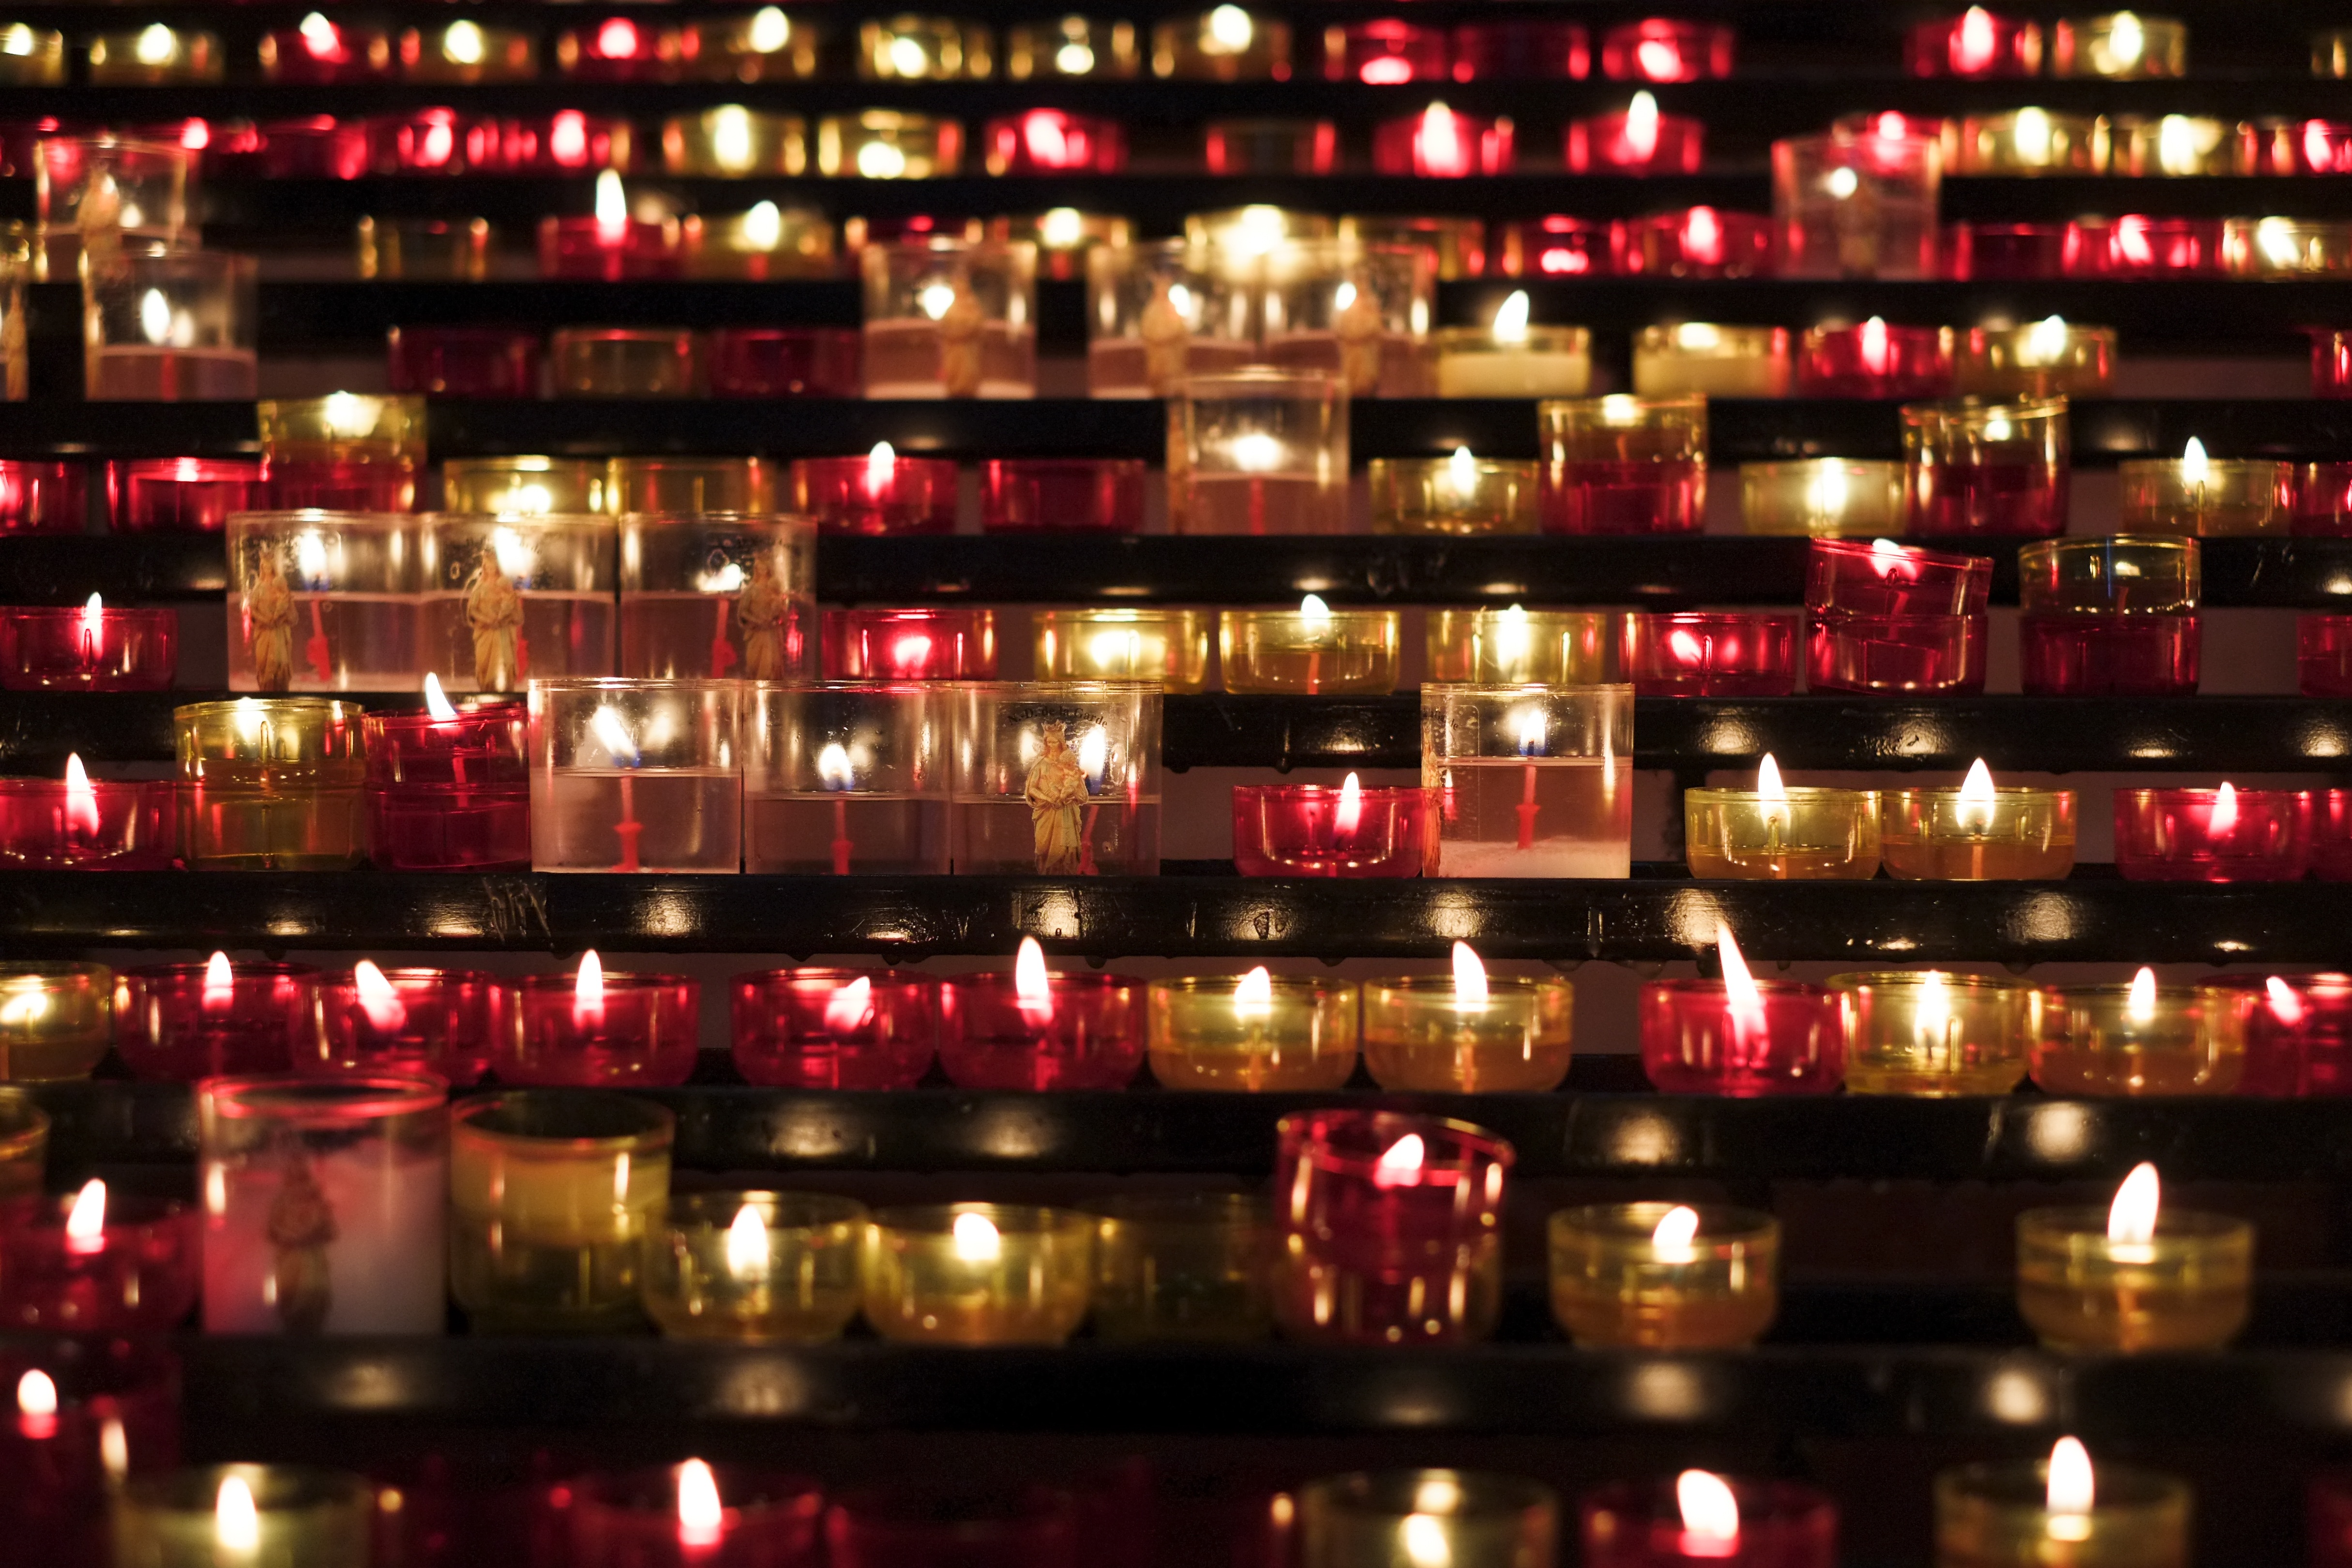
light, dark, bar, decoration, tranquil, flame, fire, drink, church, religious, candles, burning, candlelight, wax